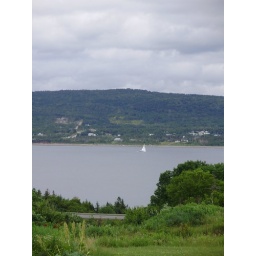
sail boat in the strait of canso